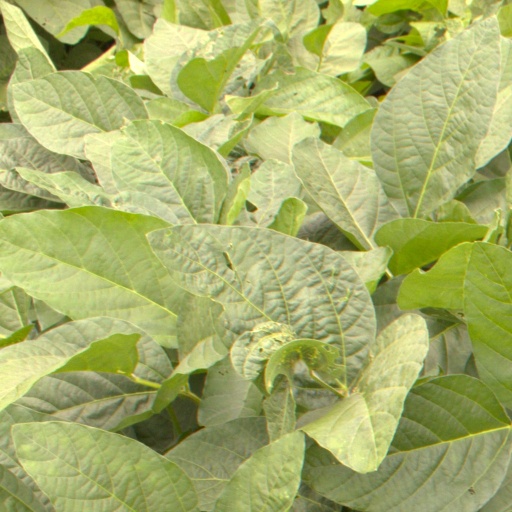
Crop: soybean